SNC-Lavalin affair

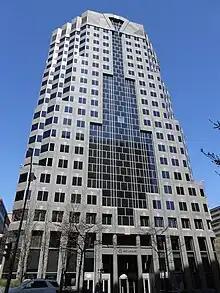
SNC-Lavalin headquarters in Montreal, Quebec.

SNC-Lavalin's Board of Directors became aware of financial irregularities concerning the company's activities in Libya by early 2009. The board raised concerns about the cost of a trip that Al-Saadi Gaddafi took to Canada in 2008—totalling $1.9 million—which SNC-Lavalin paid for. The board issued Stéphane Roy, the company's financial controller, a "serious warning" for the size of the Gaddafi bill. The board had also expressed concerns about the amounts of cash kept by SNC's Libyan office—at that time approximately $10 million—according to the company's chief financial officer. In May 2009, the board ordered that no more than $1 million in cash should be kept in the company's safe in Libya.